Desmatosuchus

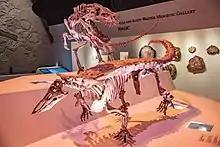
"Postosuchus" and "Desmatosuchus"

The armor and spikes of "Desmatosuchus" were its only ways to defend itself from predators. The lateral spike rows showed variation in size among individuals, especially the second most anterior spike. This spike was always shorter than the one in front of it, but to what extent varied drastically. This variation may indicate sexual dimorphism. It has also been hypothesized as a form of sexual display. Aside from this armor, "Desmatosuchus" was defenseless from attacks from carnivores. Several "Desmatosuchus" bones have been found amongst skeletons of "Postosuchus", indicating predation by "Postosuchus". The herd nature of "Desmatosuchus" apparently did little to discourage predators, as "Postosuchus" along with several other Late Triassic carnivores also traveled in groups.